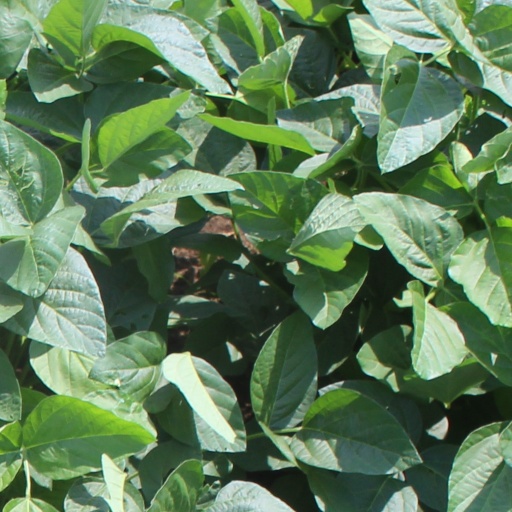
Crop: soybean